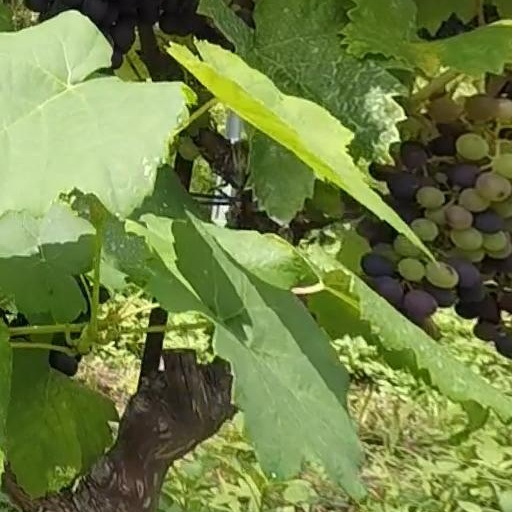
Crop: grape